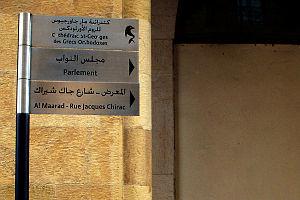
La rue Maarad est une rue du centre-ville de Beyrouth, artère d'un secteur financier, commercial et administratif d'importance de la capitale libanaise. Gravement endommagée pendant la guerre de 1975-1990, la rue a été réhabilitée et piétonnisée, grâce à une immense opération immobilière menée par la compagnie Solidere. Les édifices de la rue et des environs sont restaurés afin de préserver le caractère architectural historique de l'endroit.